René Moncada

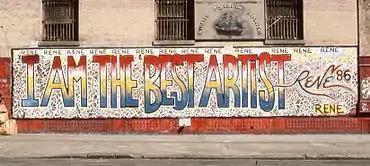
Mural along West Broadway, SoHo, New York City, 1986.

René, who in later interviews described feeling "ignored" by the art community he felt he'd helped pioneer, decided to take matters into his own hands. Beginning in the late-1970s, René began painting a series of impressively sized murals on prominently located walls of SoHo, proclaiming "I AM THE BEST ARTIST René" to all who walked or drove past. The undertaking, however indirectly, placed René at the forefront of street artists of the era transforming the streets of SoHo's art district into an alternative exhibition venue.